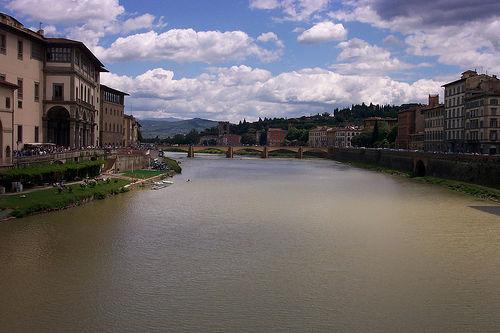
Weather: cloudy or overcast